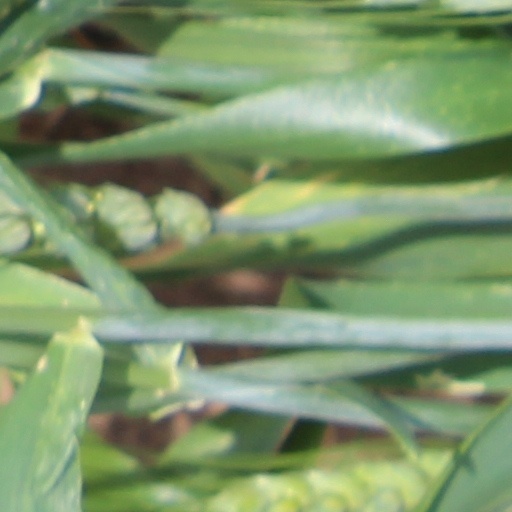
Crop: wheat